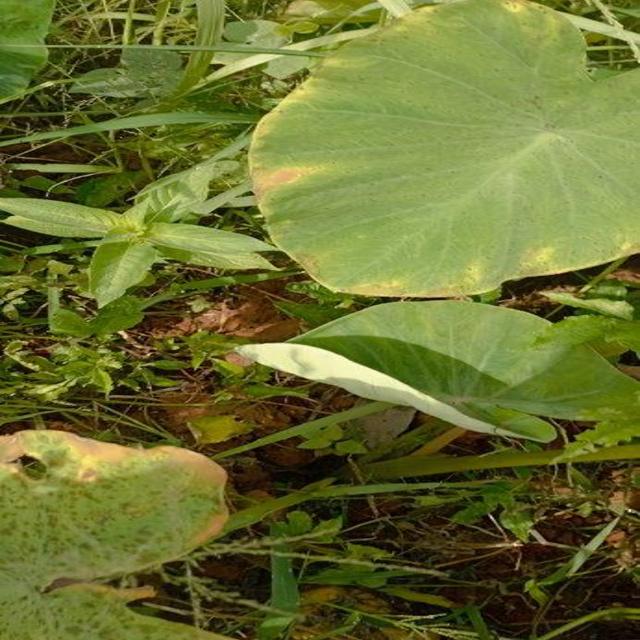
Label: Early_Blight